Grażyna Brodzińska

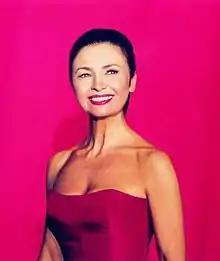

Grażyna Brodzińska (née Wayda; born May 5, 1951) is a Polish soprano singer in opera and operetta, and musical actress, nicknamed "The First Lady of Polish Operetta".